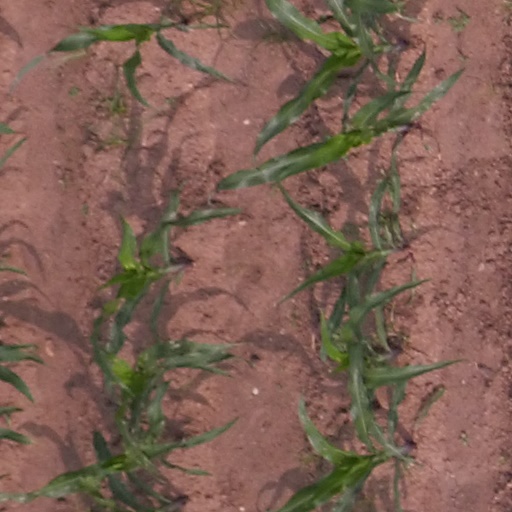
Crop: maize; corn